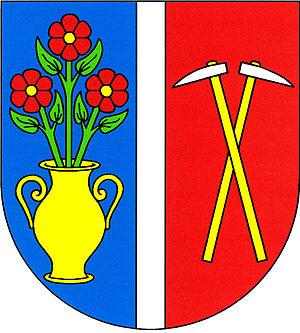
Tmaň est une commune du district de Beroun, dans la région de Bohême-Centrale, en Tchéquie. Sa population s'élevait à 1 240 habitants en 2020.